Formula BMW

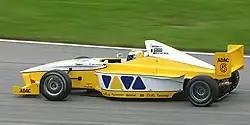
Nico Rosberg: 2002 FBMW ADAC champion

Formula BMW ADAC is sanctioned by the Allgemeiner Deutscher Automobil Club e.V., Europe's largest automobile association. It was immediately popular with teams and drivers alike, attracting 32 entries in its first season. Since 2004, the ADAC championship has included a support event for the European Grand Prix at the Nürburgring.